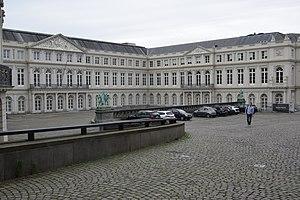
Vue de la place Royale à Bruxelles.
"L'architecture ordonnancée est la disposition organisée et harmonieuse du front bâti d'un ensemble architectural. Elle est utilisée pour la construction de bâtiments ayant des propriétaires différents, mais dont le dessin des façades est soit confié à un seul architecte, soit soumis à un code d'urbanisme, afin de préserver l'équilibre et l'harmonie générale. L'intérieur des édifices est laissé libre de contraintes et peut être réalisé par des architectes ou maître d’œuvre différents. On parle également ""d'architecture à programme"".
L’architecture néo-classique est un courant architectural procédant du néo-classicisme de la seconde moitié du XVIIIᵉ siècle et du début du XIXᵉ siècle. Succédant au classicisme, à l’architecture baroque et rococo, l'architecture néo-classique utilise les éléments gréco-romains et se met au service du politique. La découverte et les fouilles des sites de Pompéi et Herculanum remirent au goût du jour les formes antiques.